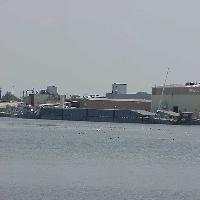
Weather: cloudy or overcast